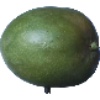
Label: mango